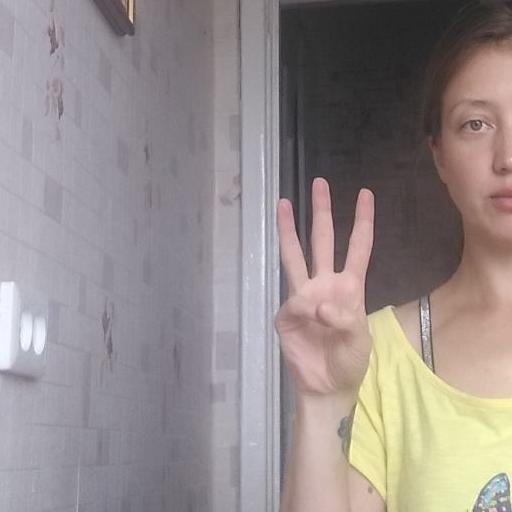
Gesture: three